Lincoln Goines

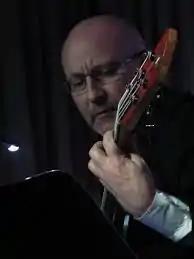
Lincoln Goines in concert

Lincoln Goines (born 1953) is a double bassist and bass guitarist from Oakland, California.